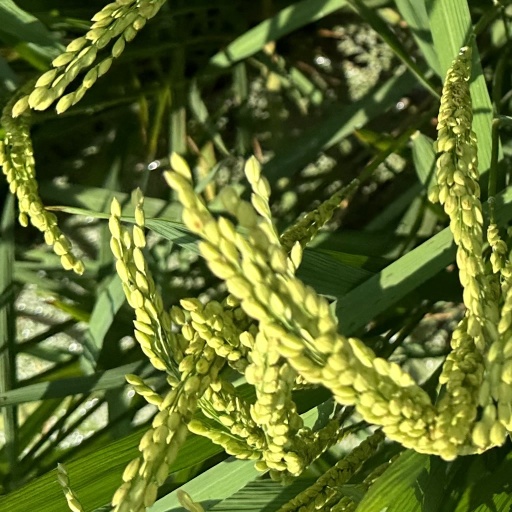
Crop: rice